Wall Street

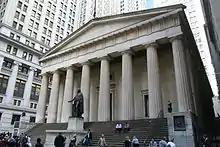
Federal Hall National Memorial

In 1987, the stock market plunged, and, in the relatively brief recession following, the surrounding area lost 100,000 jobs according to one estimate. Since telecommunications costs were coming down, banks and brokerage firms could move away from the Financial District to more affordable locations. One of the firms looking to move away was the NYSE. In 1998, the NYSE and the city struck a $900 million deal which kept the NYSE from moving across the river to Jersey City; the deal was described as the "largest in city history to prevent a corporation from leaving town".